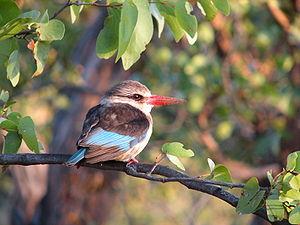
Le Martin-chasseur à tête brune est une espèce d'oiseau appartenant à la famille des Alcedinidae.